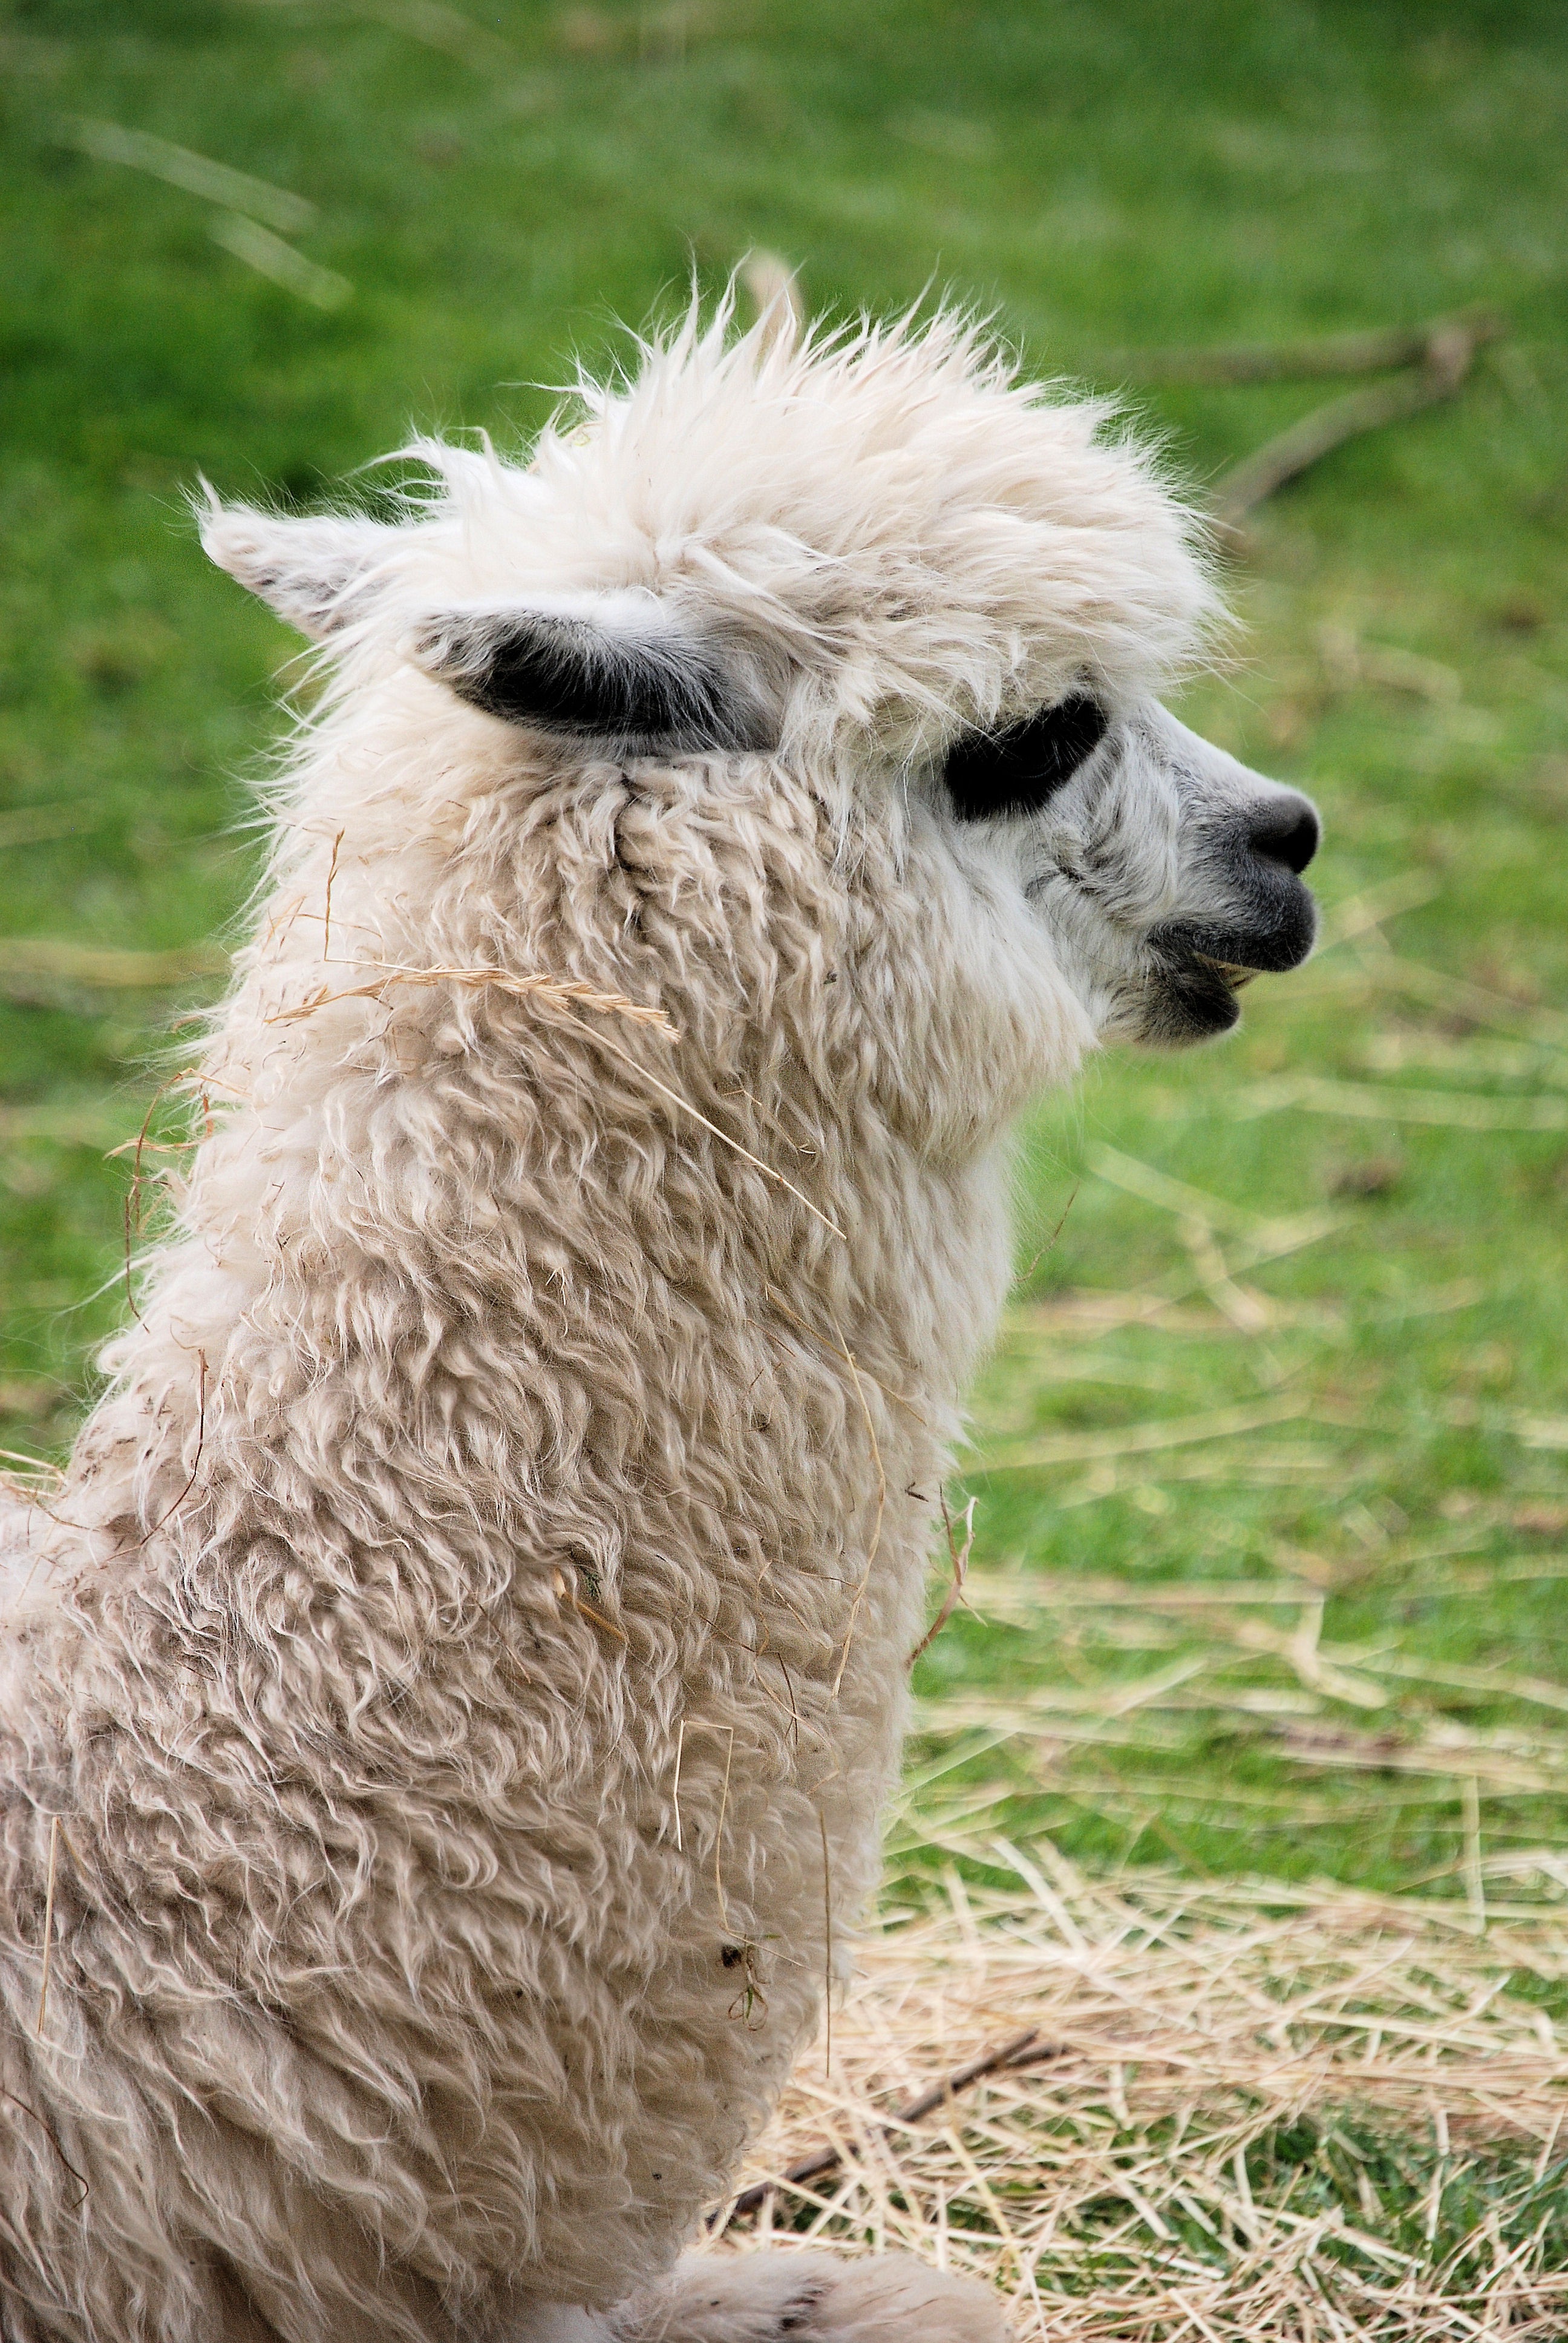
fluffy, mammal, wool, fauna, llama, alpaca, vertebrate, camelid, camel like mammal, llama glama